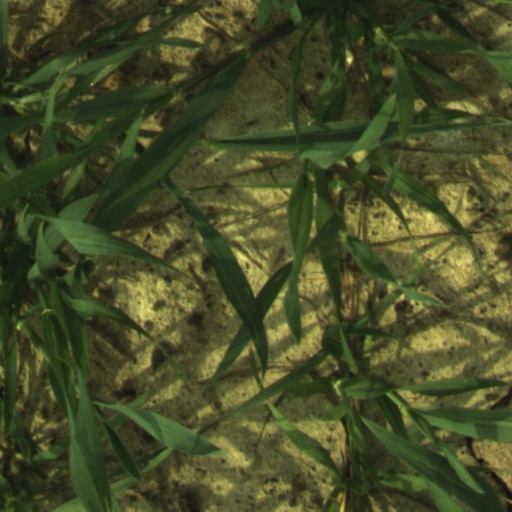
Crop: wheat